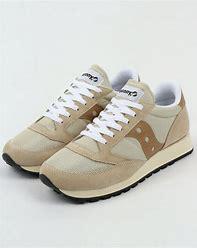
Brand: Saucony
Model: Jazz Original